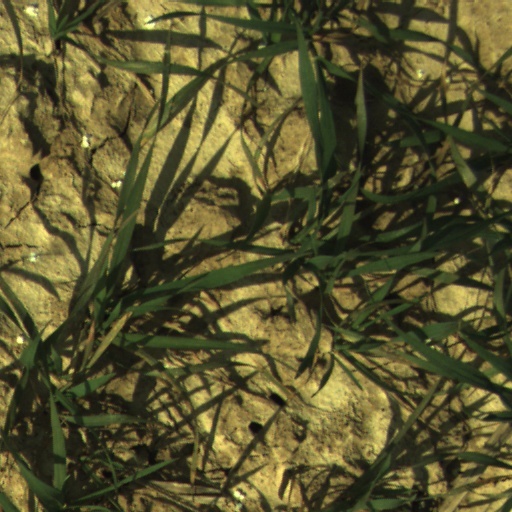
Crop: wheat